Dhanya Manikya

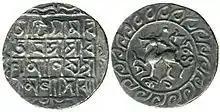
A silver tanka of Dhanya Manikya (1514)

Dhanya Manikya was the Maharaja of Tripura who reigned from 1490 to 1515 C.E. In this time, Tripura Sundari Temple was established.